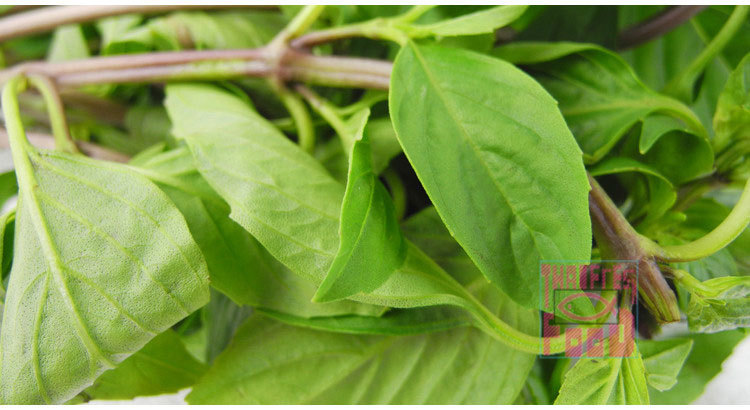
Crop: unknown
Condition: basil